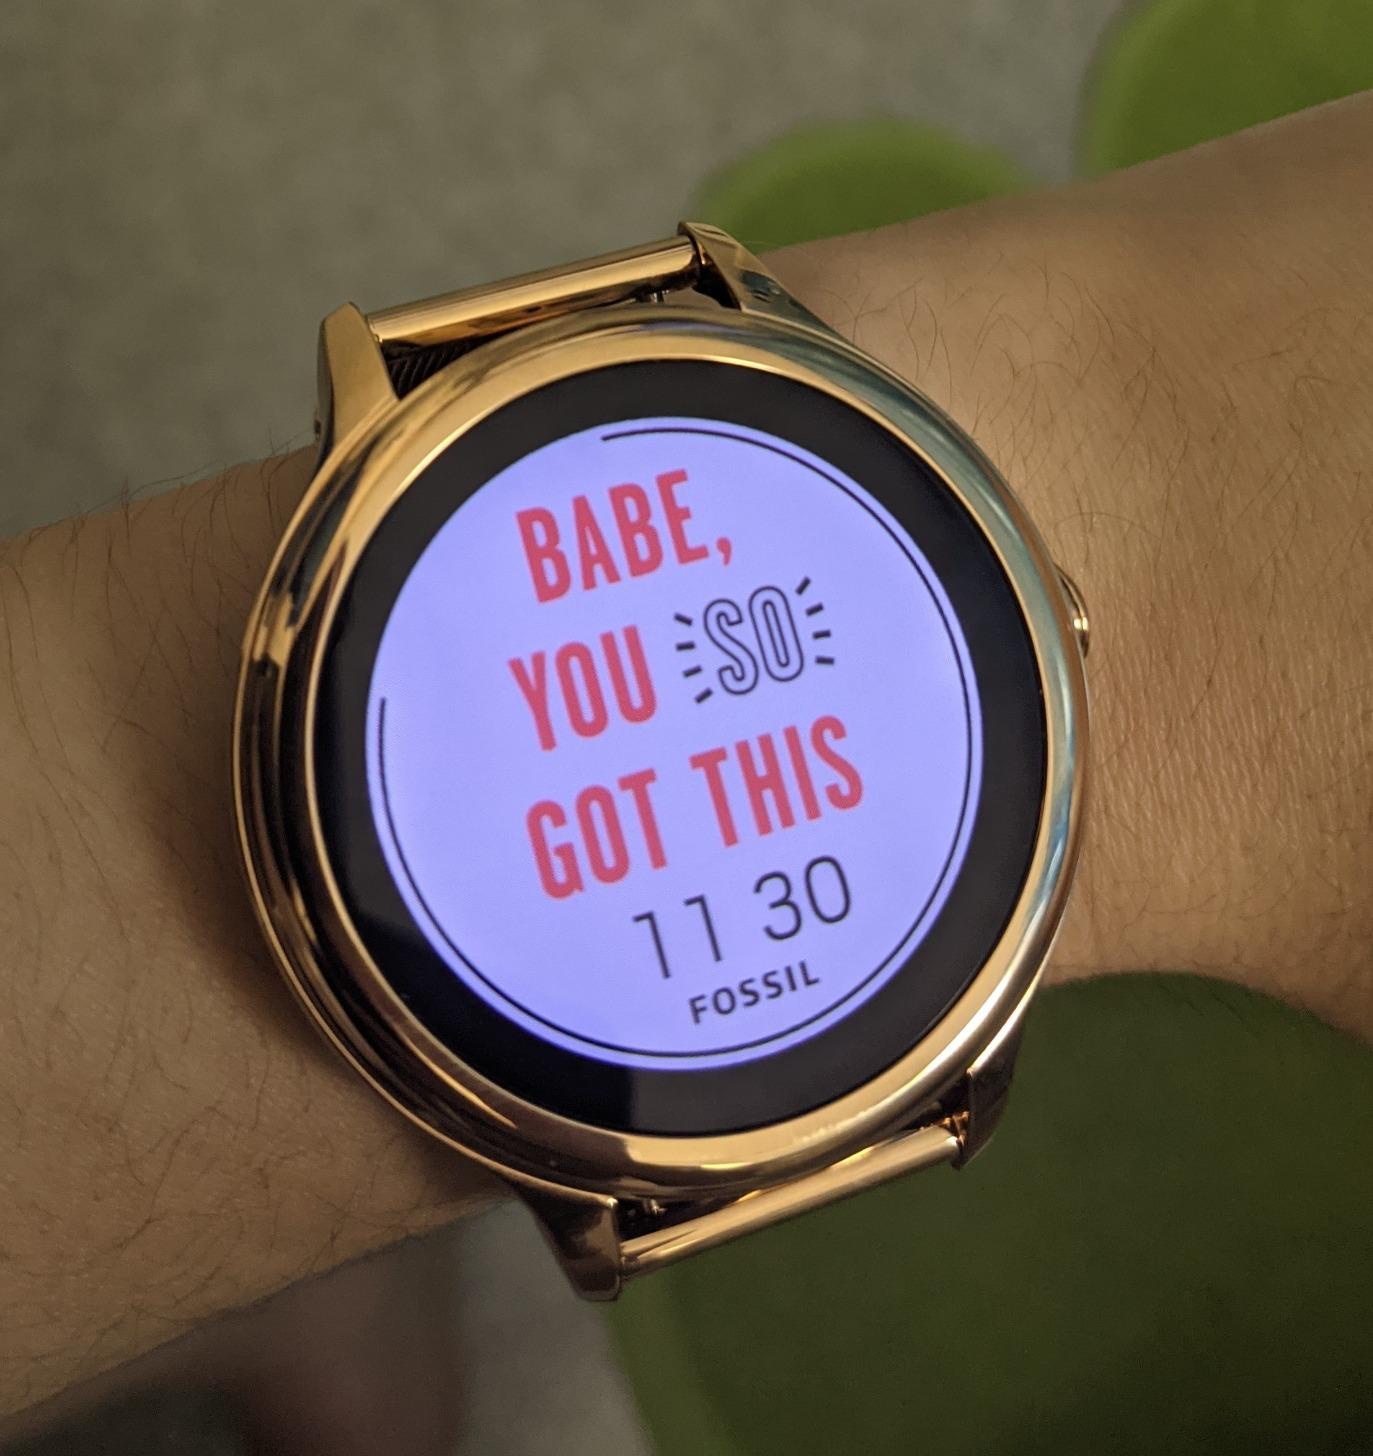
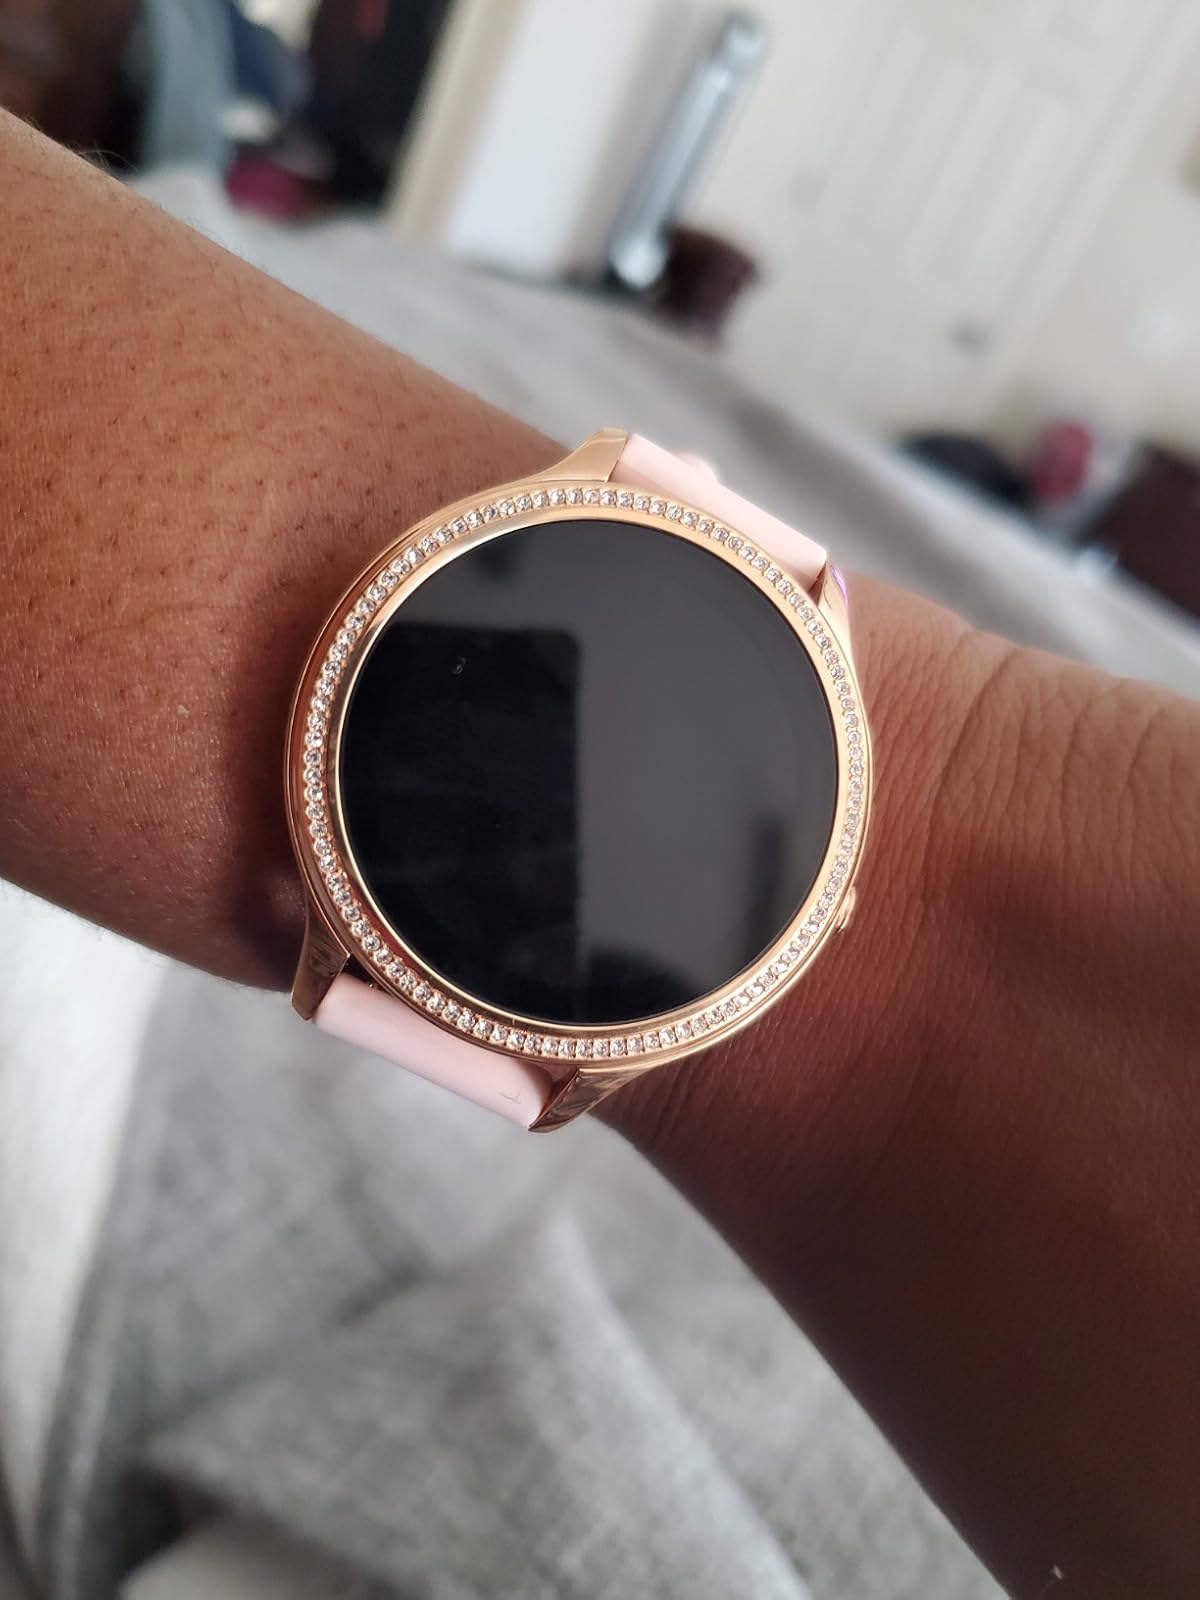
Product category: smartwatch
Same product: no